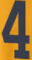
Number: 4